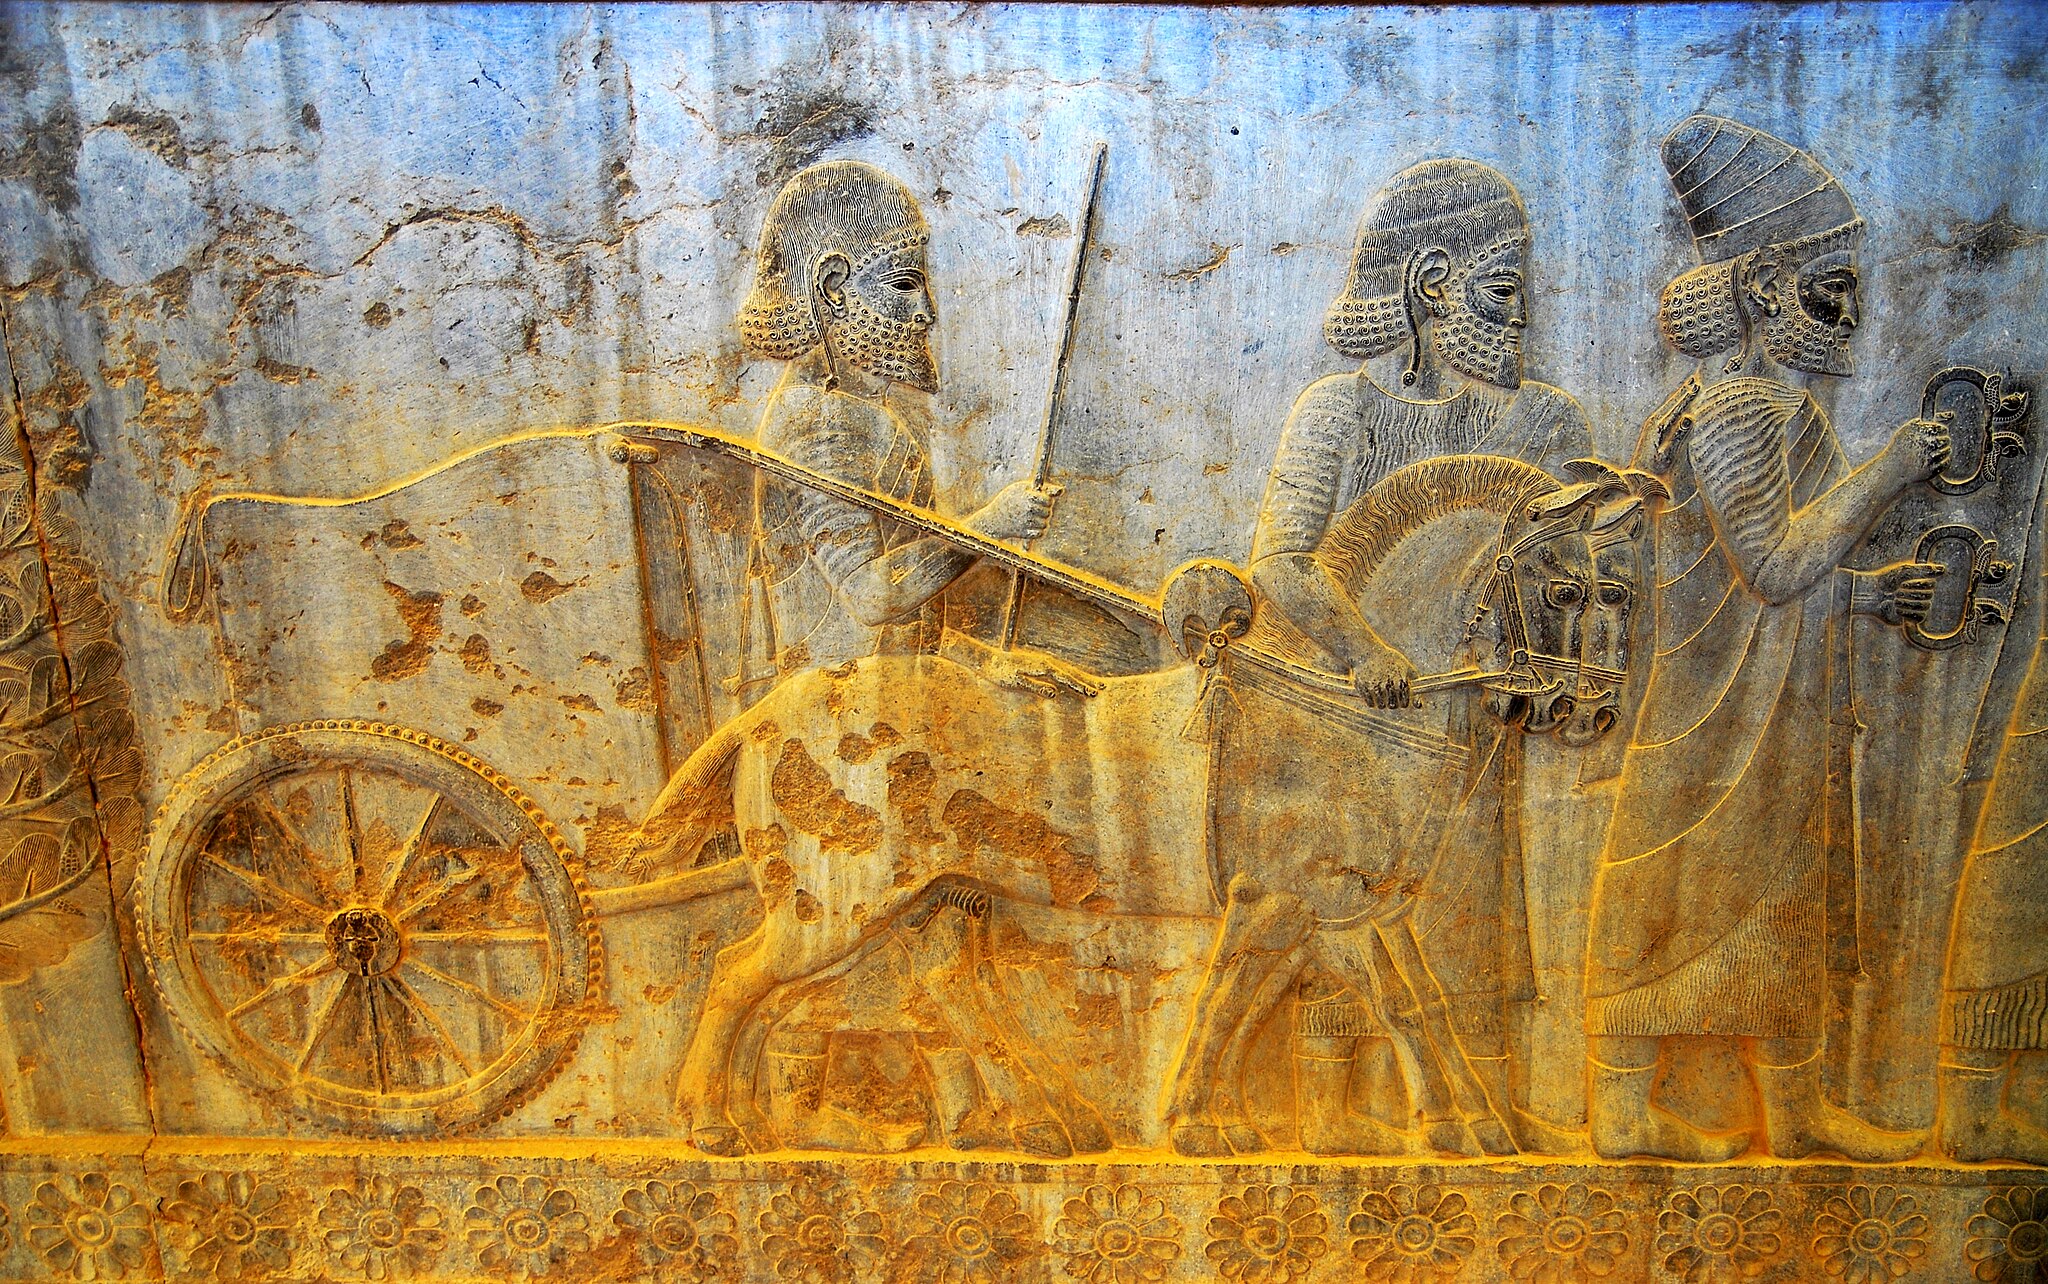
Title: Persepolis Relief 2
Description: Relief in Persepolis, Iran
Date: 2015-05-18 14:15:57
Categories: Self-published work, 2015 in Persepolis, Lydian delegation, Apadana